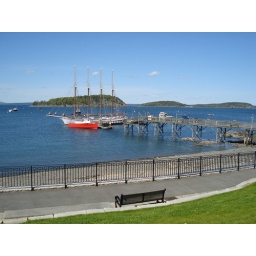
On the road pic. Pix around the water at Bar Harbor Maine.